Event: Nepal Earthquake
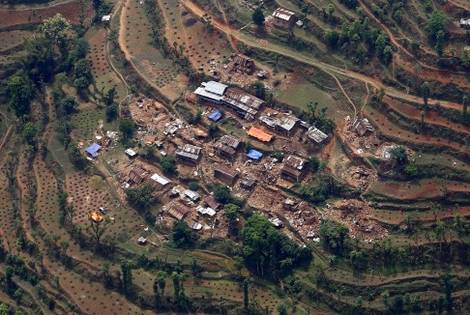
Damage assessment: no_damage